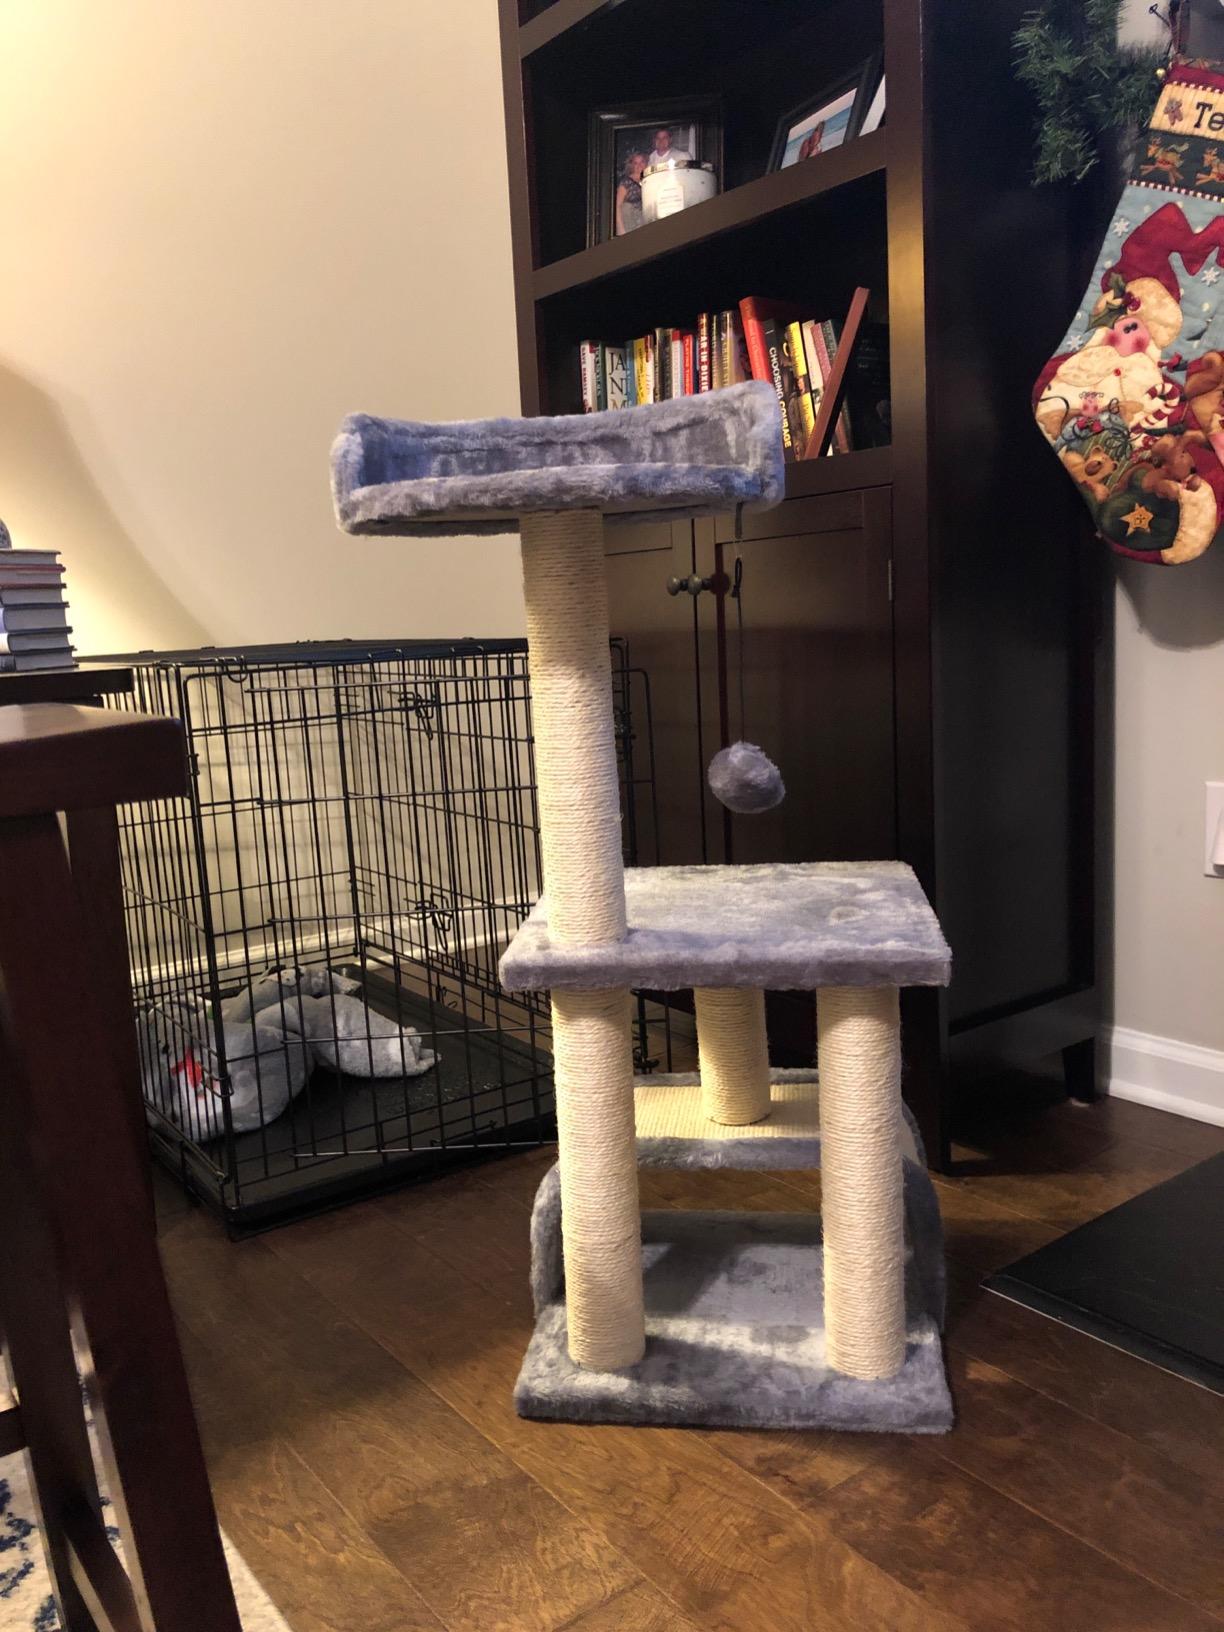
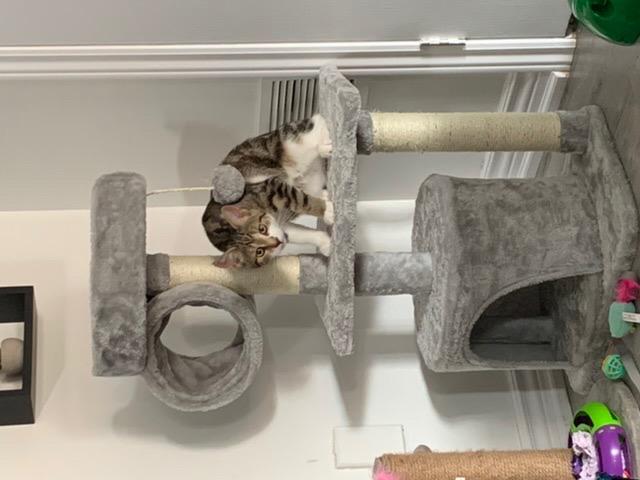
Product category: items_cat tree
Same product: no